Olof Palme

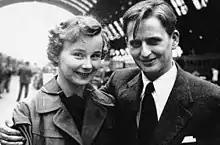
Palme and his wife Lisbeth on their honeymoon in 1956

In 1956, Palme married children's psychologist Lisbeth Beck-Friis, and together they had three sons: Joakim, Mårten, and Mattias Palme.